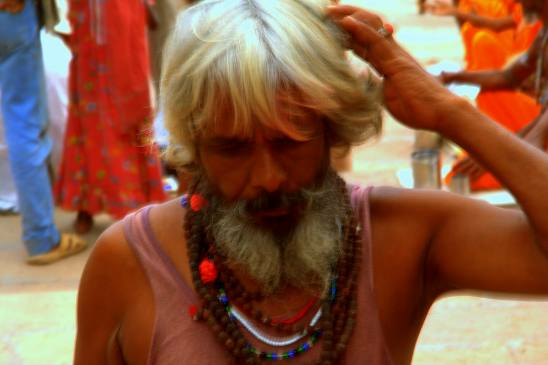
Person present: Yes